Latin American economy

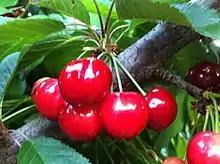
Chilean cherries. Chile is one of the 5 largest producers of sweet cherry in the world

Growth in Chile's economy is projected to increase in 2017 and 2018 due to high demand for Chilean exports and an increase in investment and private consumption. In 2016, economic activity was driven by the services sector and dampened by mining and manufacturing.